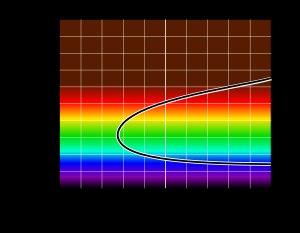
Un doublet achromatique est un doublet de lentilles conçu pour limiter les effets des aberrations chromatique et sphérique. L'achromat corrige les distances focales de faisceaux lumineux de différentes longueurs d'onde pour mieux les faire converger vers le même plan.